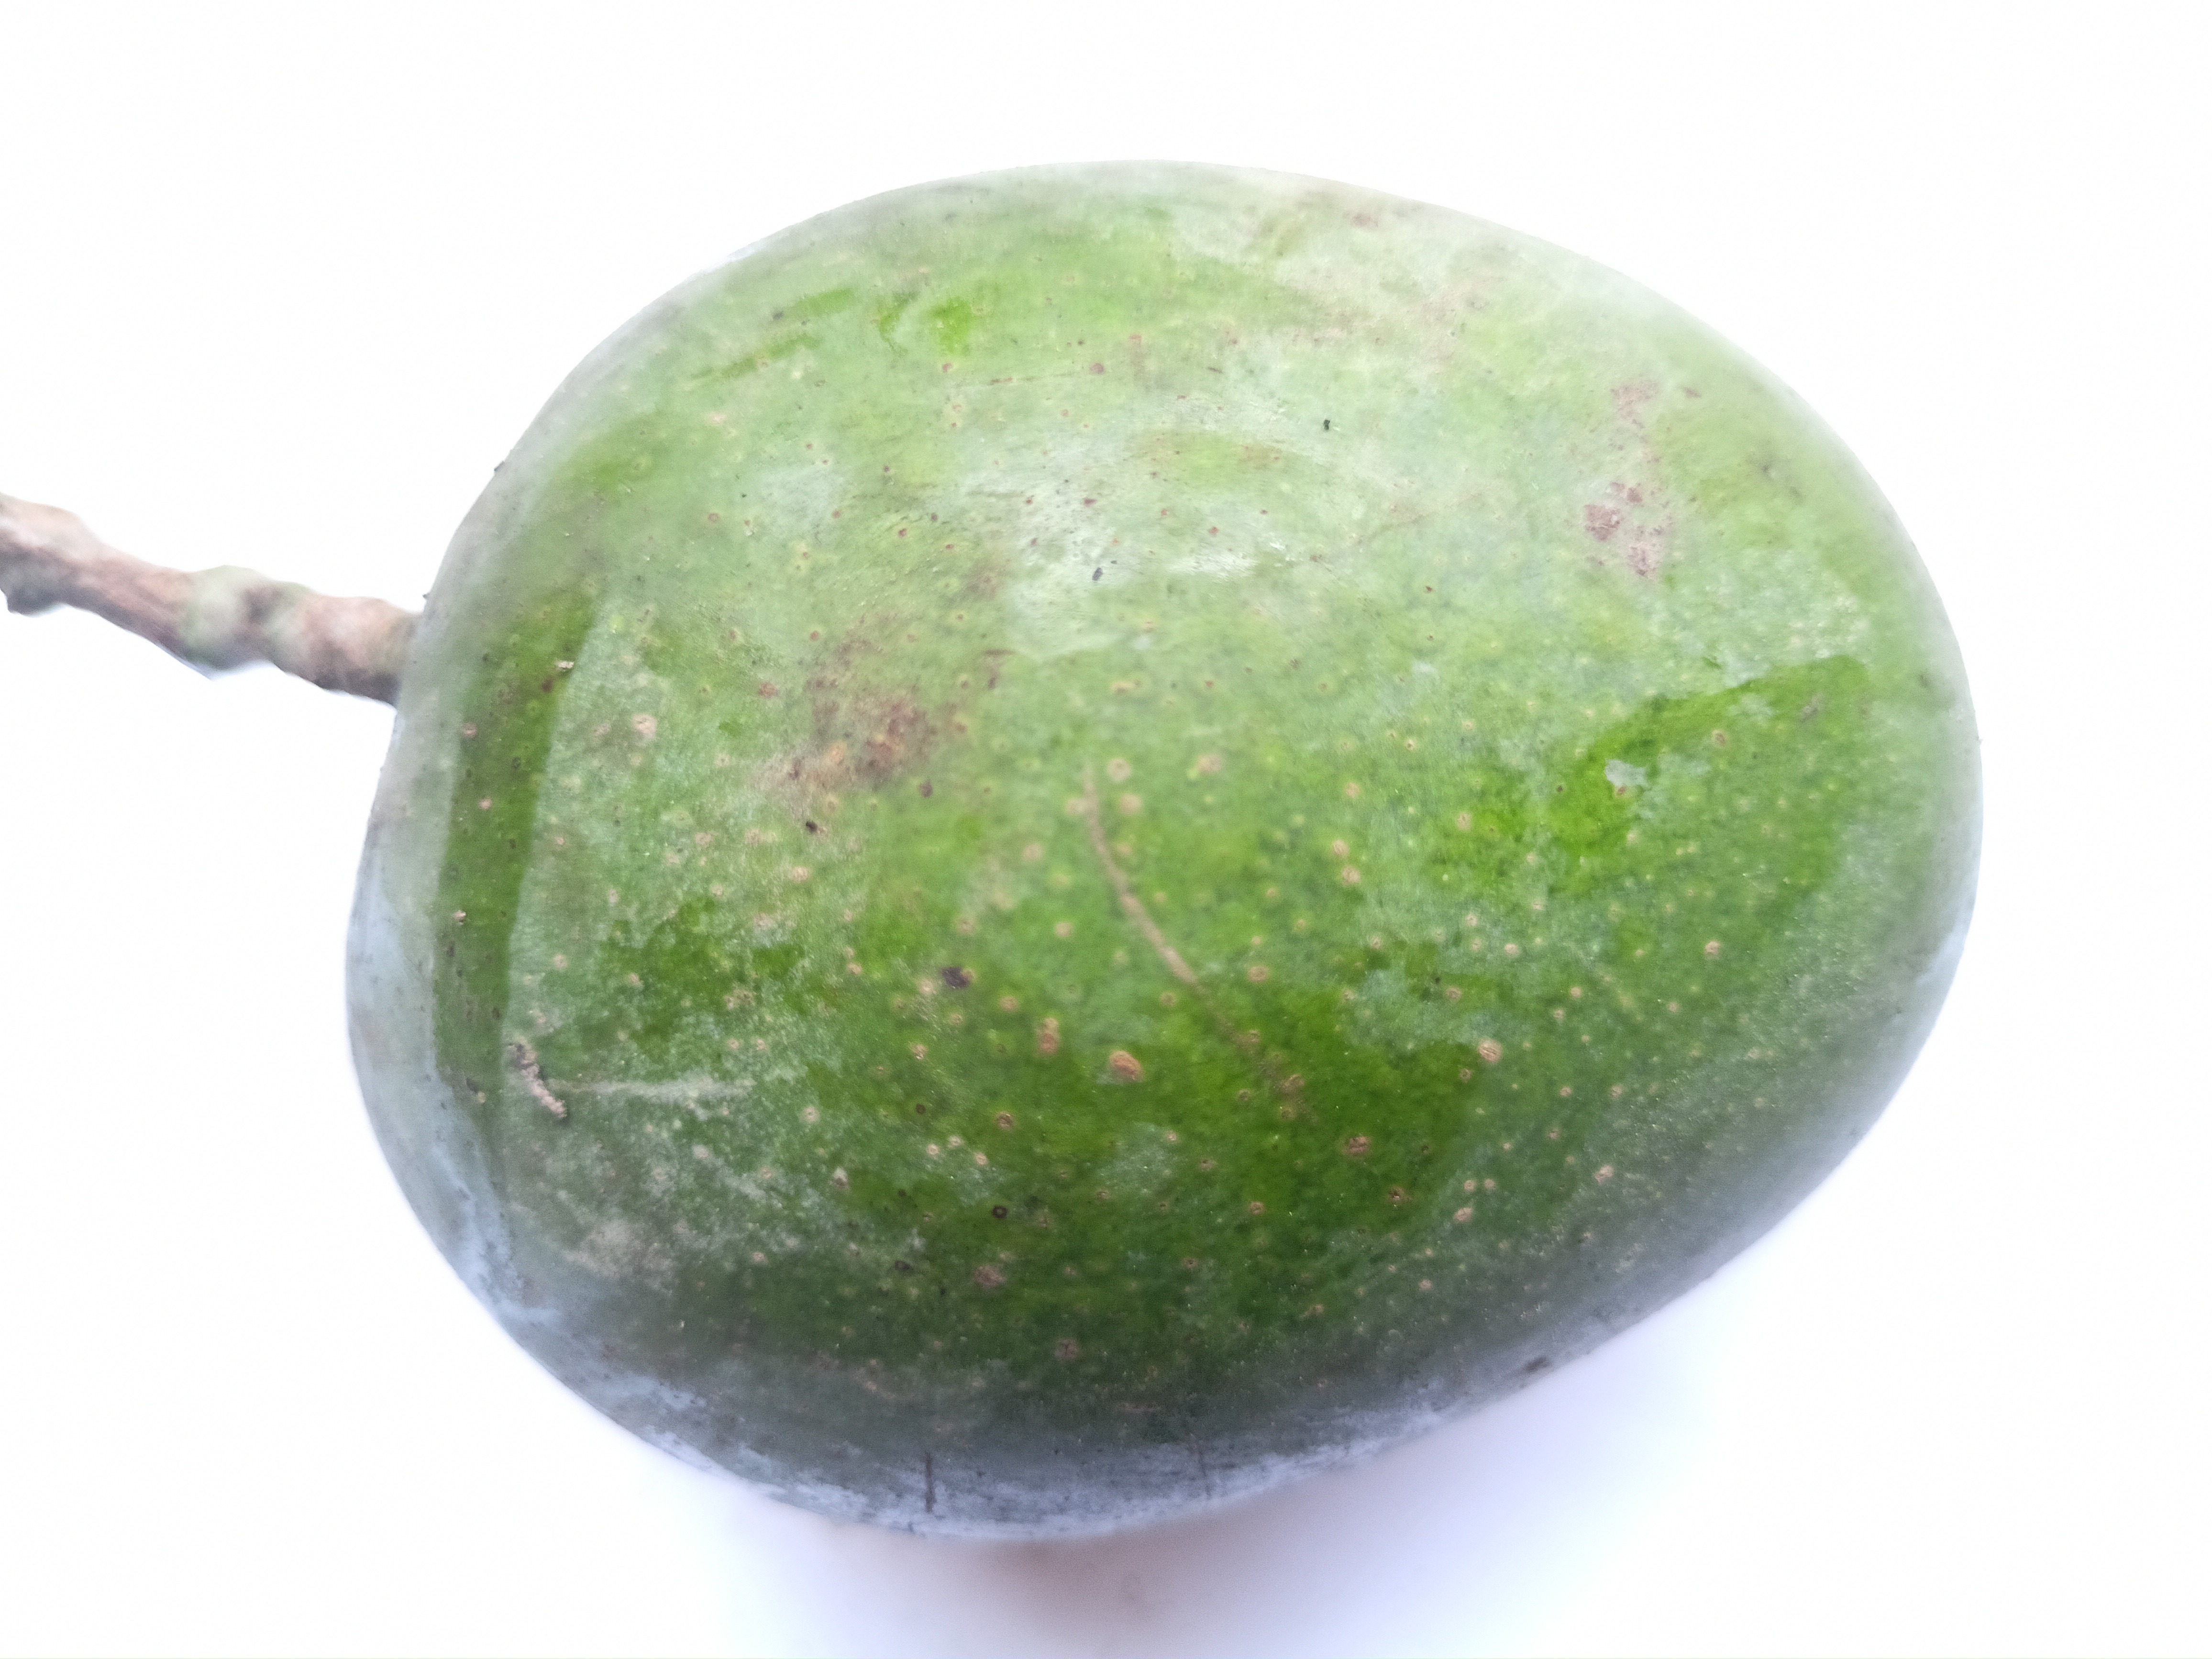
Mango variety: Khrishapat